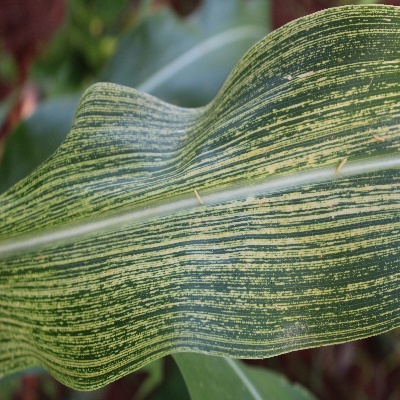
Crop: Maize
Condition: streak virus